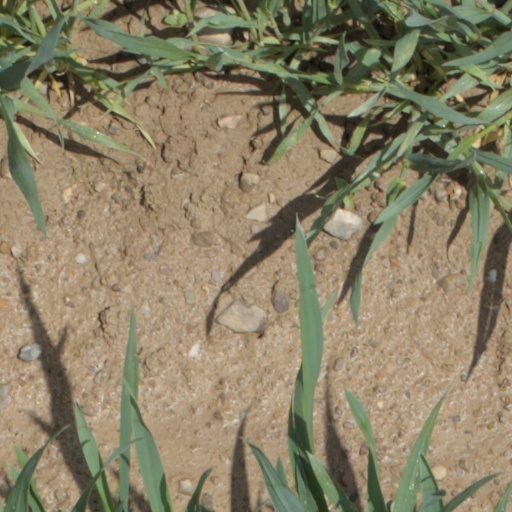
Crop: wheat